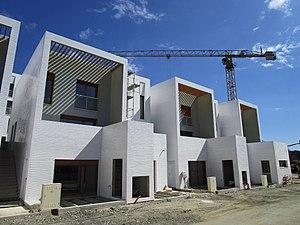
Maisons de l'ensemble du Clos de la chapelle, résidence sociale bâtie en 2018 dans le quartier Monconseil de Tours
Le quartier Monconseil est un quartier de la ville française de Tours, situé au nord de la Loire. Prévu pour être un écoquartier, il est en développement depuis 2007 et devrait être achevé en 2021. Situé sur une ancienne emprise agricole, le site est progressivement acquis par la mairie de Tours entre 1980 et 2002. Après le développement du quartier des Deux-Lions, la ville décide la construction d'un quartier écologique sur le secteur au milieu des années 2000. À la base prévues pour être complètement achevées en 2016, les constructions ont été retardées par la crise économique de 2008.